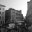
Label: ambulance